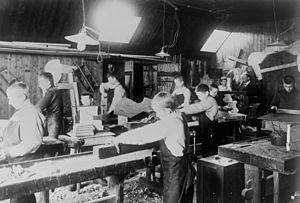
La camp de concentration de Falstad est un camp de concentration situé dans le comté de Nord-Trøndelag en Norvège.